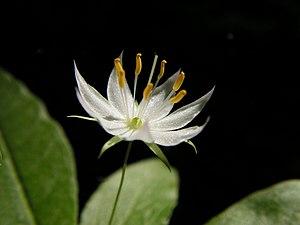
Trientalis boealis, fleur, Port-au-Saumon, Québec Esperanto: Trientalis boealis, floro, Port-au-Saumon, Kebekio
Le genre botanique Trientalis regroupe des plantes dicotylédones faisant partie de l'ordre des Primulales et de la famille des Primulacées, selon la classification classique. La classification phylogénétique les place plutôt dans l'ordre des Ericales et dans la famille des Myrsinacées. Ce sont des plantes herbacées vivaces de petite taille, à feuilles verticillées et à tige simple. Les fleurs sont terminales, solitaires ou peu nombreuses. Les étamines sont insérées sur la base de la corolle en forme de roue. Le fruit est une capsule légèrement charnue. Le genre compte quatre espèces, dont trois sont originaires d'Amérique et une de l'Eurasie.
La trientale boréale est une plante herbacée, vivace et stolonifère de la famille des Primulacées, selon la classification classique de Cronquist et les classifications phylogénétiques APG III et IV. Elle appartenait auparavant aux Myrsinacées sous les classifications phylogénétiques APG et APG II.